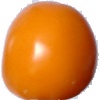
Label: Tomato Yellow 1